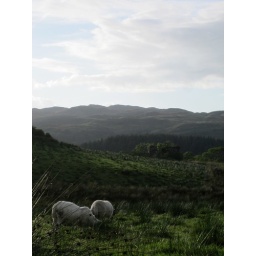
That green thing in the middle is actually a castle covered in ivy